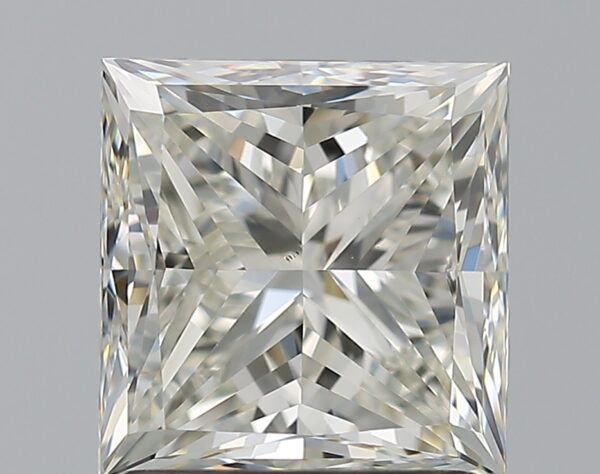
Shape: princess
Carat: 1.7
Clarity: VS2
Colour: J
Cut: VG
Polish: EX
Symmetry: VG
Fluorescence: F
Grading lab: GIA
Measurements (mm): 6.43 x 6.24 x 4.67